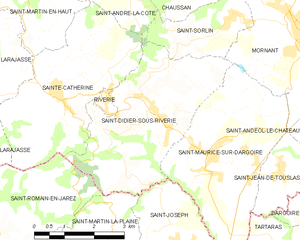
Carte des communes françaises